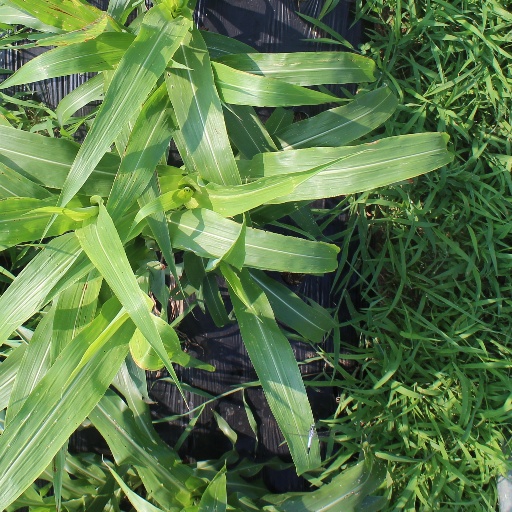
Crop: sorghum